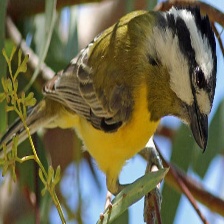
Species: CRESTED SHRIKETIT
Scientific name: FALCUNCULUS FRONTATUS